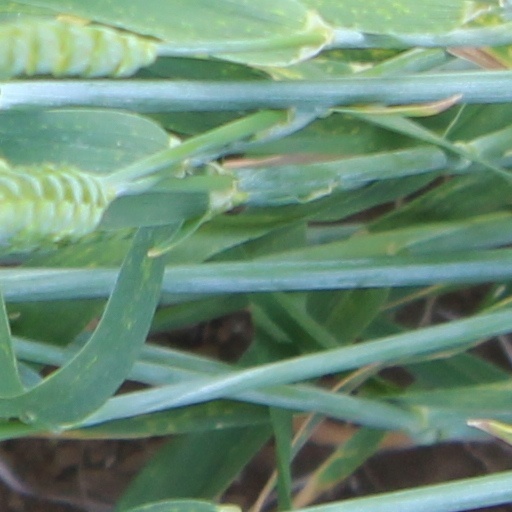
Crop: wheat